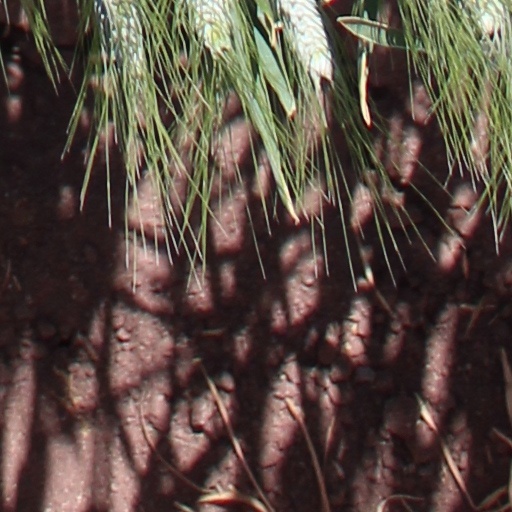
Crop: wheat